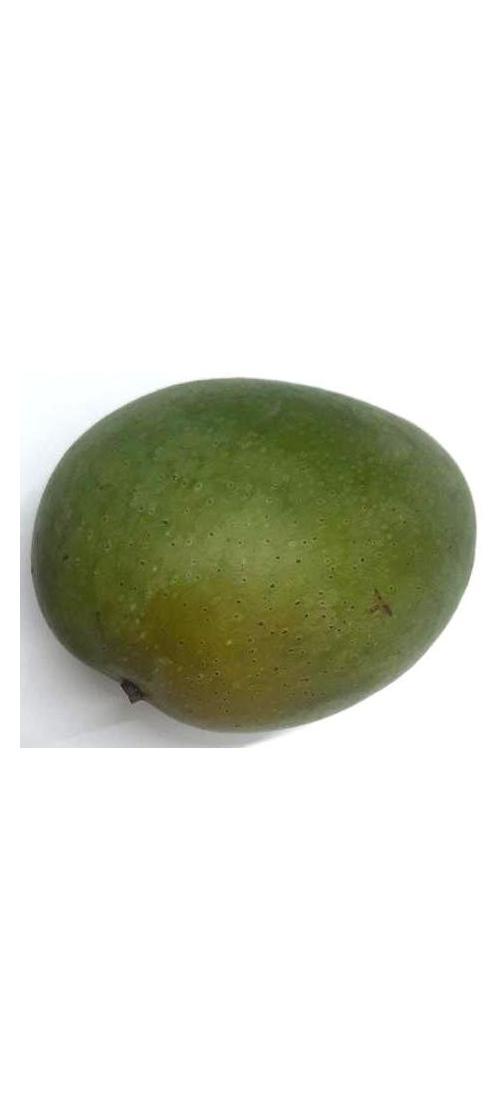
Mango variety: Ashshina Zhinuk